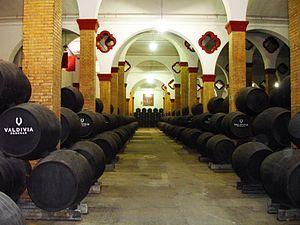
Le vignoble d'Andalousie est un vignoble espagnol correspondant à la région administrative autonome d'Andalousie.